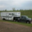
Label: truck